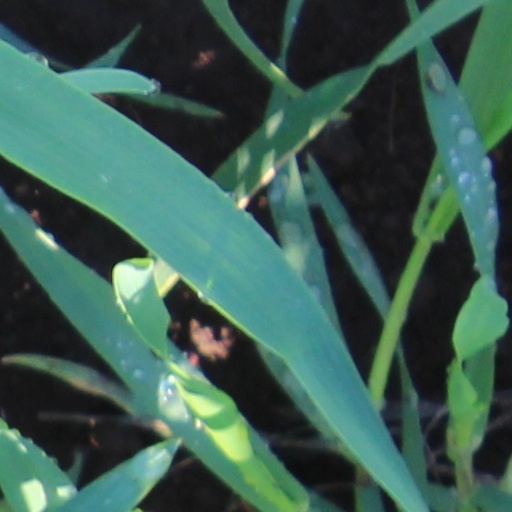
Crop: wheat